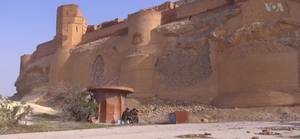
L'offensive de Raqqa, aussi baptisée l'opération Colère de l'Euphrate, a lieu lors de la guerre civile syrienne. Déclenchée le 5 novembre 2016 par les Forces démocratiques syriennes, elle a pour but de prendre la ville de Raqqa occupée par l'État islamique qui en a fait sa « capitale » de facto après l'avoir isolée du territoire environnant que les FDS ont précédemment conquis. L'assaut final contre la ville elle-même a été déclenché le 6 juin 2017. L'offensive s'achève le 17 octobre 2017 par la prise de la ville de Raqqa par les FDS.